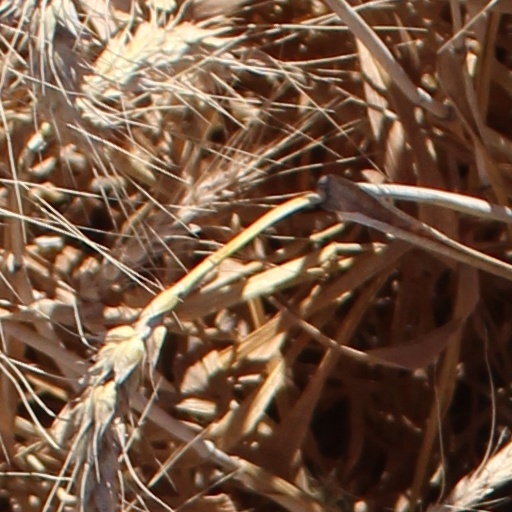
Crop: wheat